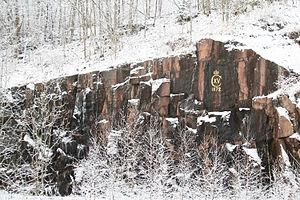
La gare de Røyken est une gare ferroviaire de la ligne de Spikkestad située dans la commune de Røyken. La gare est à 117 m d'altitude, c'est le point culminant de la ligne.